Guadalajara

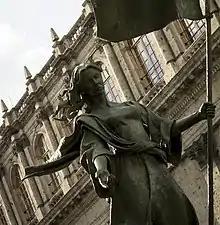
Monument to Beatriz Hernández, one of the founders of Guadalajara

Guadalajara was originally founded at three other sites before moving to its current location. The first colonial settlement in 1532 was in Mesa del Cerro, now known as Nochistlán, Zacatecas. This site was colonized by Cristóbal de Oñate as commissioned by Nuño de Guzmán, with the purpose of securing recent conquests and "defending" them from the "still-hostile natives". This colonized settlement did not last long due to its lack of usable water sources. In 1533 it was moved to a site near Tonalá. Four years later, Guzmán ordered that the village be moved to Tlacotán. During this time, the Spanish king Charles I granted the city the coat of arms which it retains to this day.